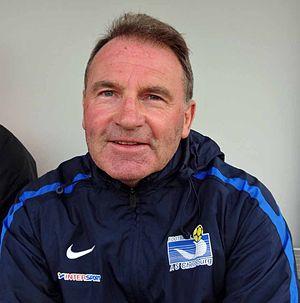
Denis Goavec, footballeur et entraîneur de football français
Denis Goavec est un footballeur français né le 15 septembre 1957 à Toulon. Surnommé « le moineau », il joue milieu de terrain, principalement au Stade brestois, avec lequel il accède à la D1 en 1979.